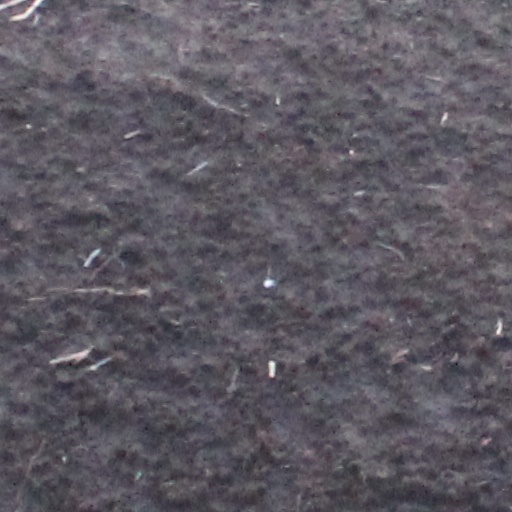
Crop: wheat